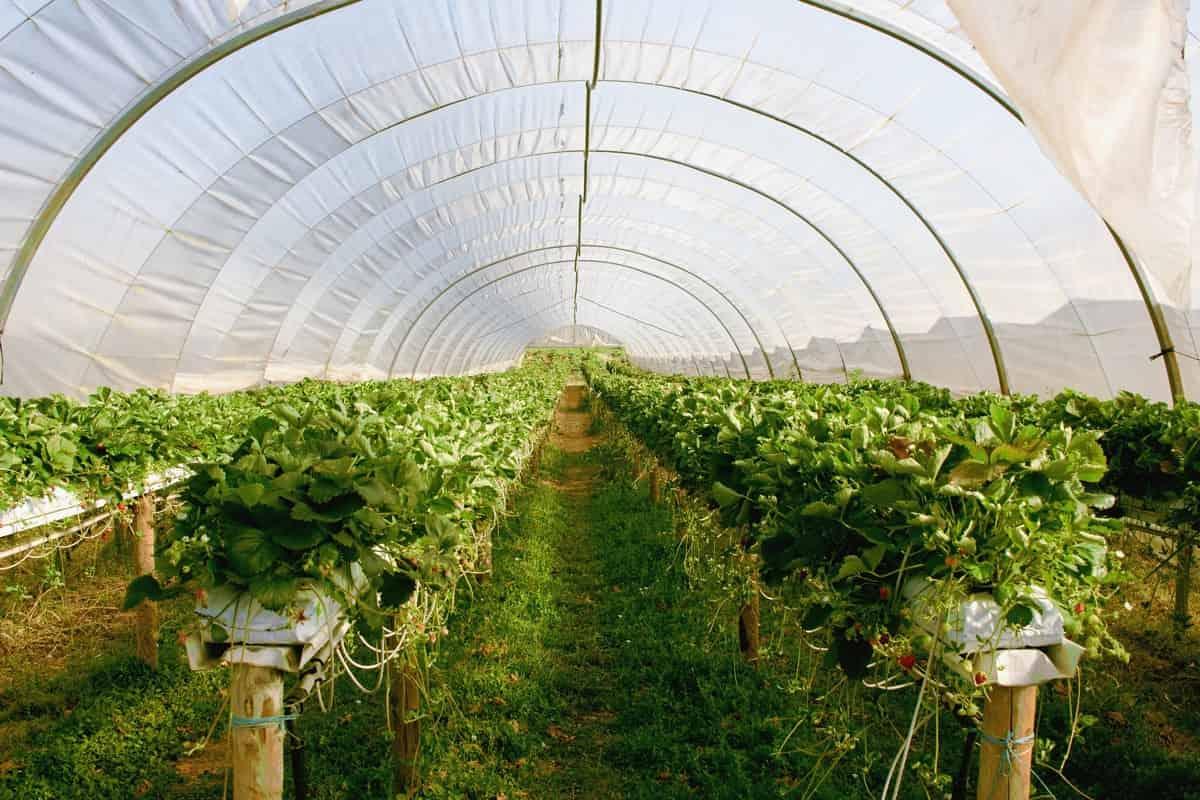
Hii ni chafu na unatumika  kukuza mimea. Chafu inatoka mazingira inayodhibitiwa kwa ajili ya ukuzaji wa mimea bila kujali hali ya  hewa ya nje. Hii inaruhusu kupanda mimea ambazo zinaweza  kuhitaji hali maalum ya joto, unyenyevu na mwanga.